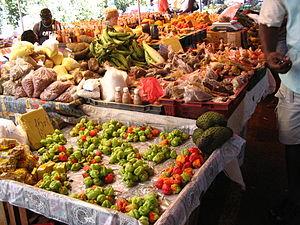
Piments antillais verts (capsicum chinense) en vente au marché du samedi matin de Kourou. 中文: 在法属圭亚那Kourou市之星期六市场的绿色“Capsicum chinense”辣椒。
Kourou est une commune française, située dans le département de la Guyane. Avec 25 189 habitants en 2010, Kourou est la quatrième commune la plus peuplée de ce département d’outre-mer derrière Cayenne, Saint-Laurent-du-Maroni et Matoury.